Ruins (novel)

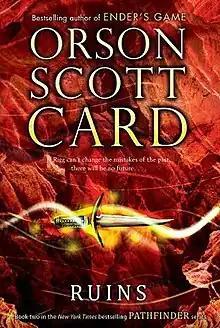
2012 first edition (hardcover)

Ruins (2012) is a science fiction novel by American author Orson Scott Card, who is best known for his novel "Ender's Game". This novel is the second book in the Pathfinder series and continues the story of Rigg, and his strange powers, in the events proceeding "Pathfinder". It is followed by "Visitors" (2014), the third in the trilogy. "Ruins" was published on October 30, 2012 by Simon Pulse.